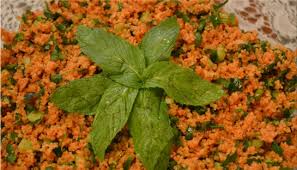
Yemek: kisir